South Dakota Department of Transportation Bridge No. 03-327-230

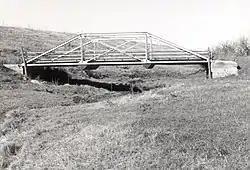

The South Dakota Dept. of Transportation Bridge No. 03-327-230, in Beadle County, South Dakota near Cavour, was a Queen post pony truss bridge which was built in 1913. It was listed on the National Register of Historic Places in 1993.